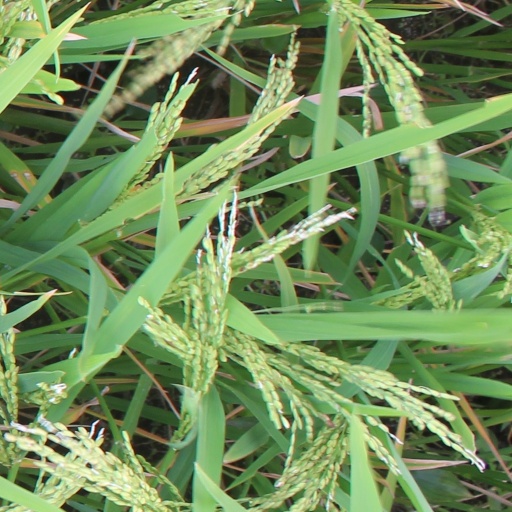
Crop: rice